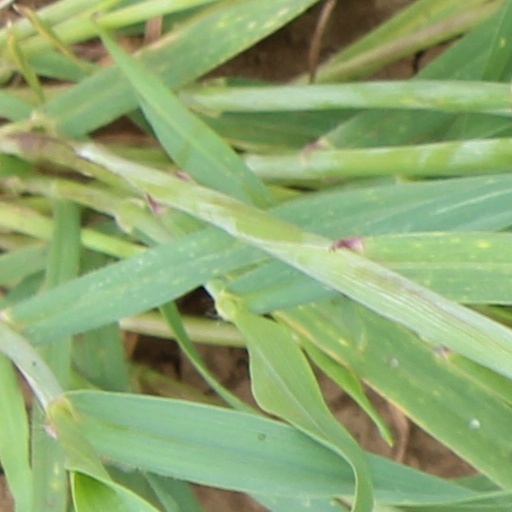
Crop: wheat